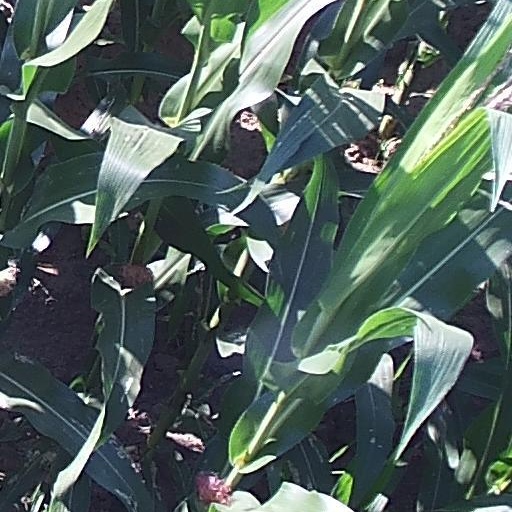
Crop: maize; corn